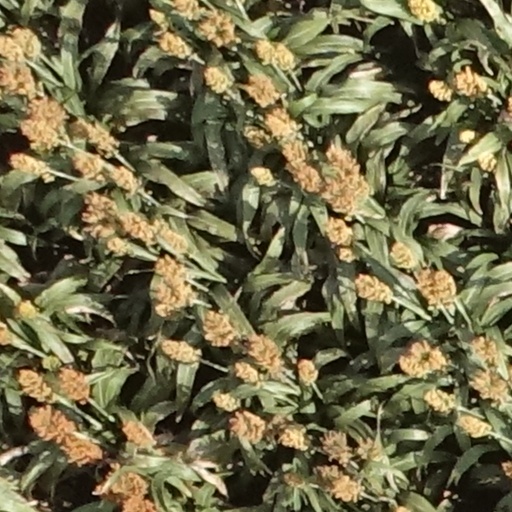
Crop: sorghum